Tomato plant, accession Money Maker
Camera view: horizontal (90 deg, fisheye); turntable rotation: 30 degrees
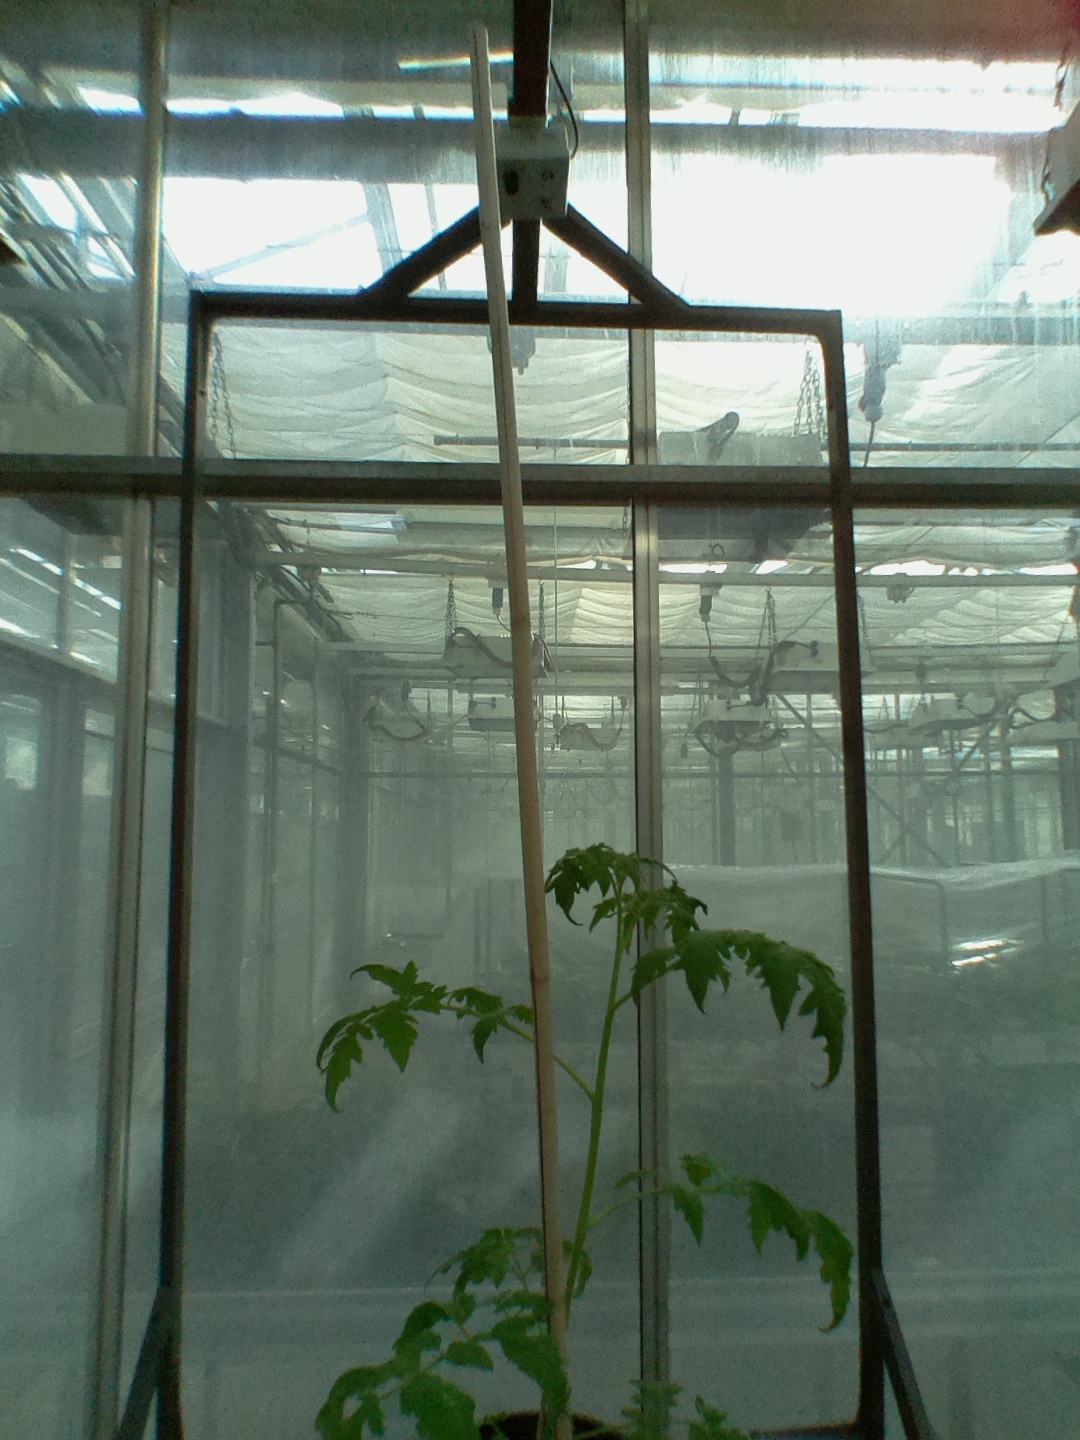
BBCH growth stage 53: 3 inflorescences visible